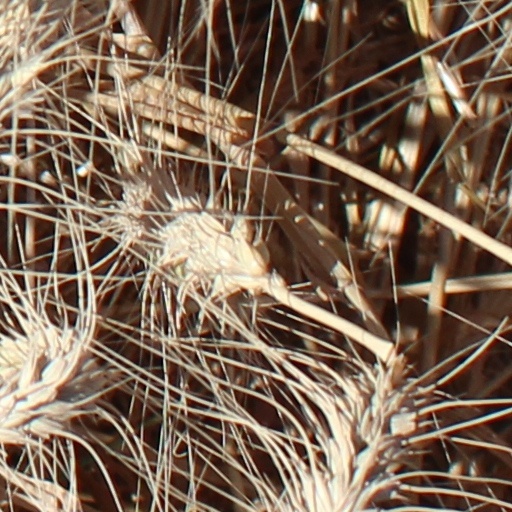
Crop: wheat